Mina Smallman

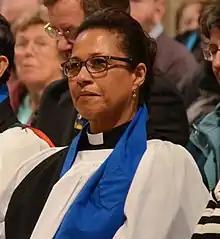
The Venerable Mina Smallman, 2013

Wilhelmina Tokcumboh "Mina" Smallman (born 29 October 1956) is a British retired Anglican priest and former school teacher. She served as the Archdeacon of Southend in the Diocese of Chelmsford from September 2013 until her retirement in December 2016. Following the murder of two of her daughters in 2020, she became a campaigner for women's safety and police reform.